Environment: real
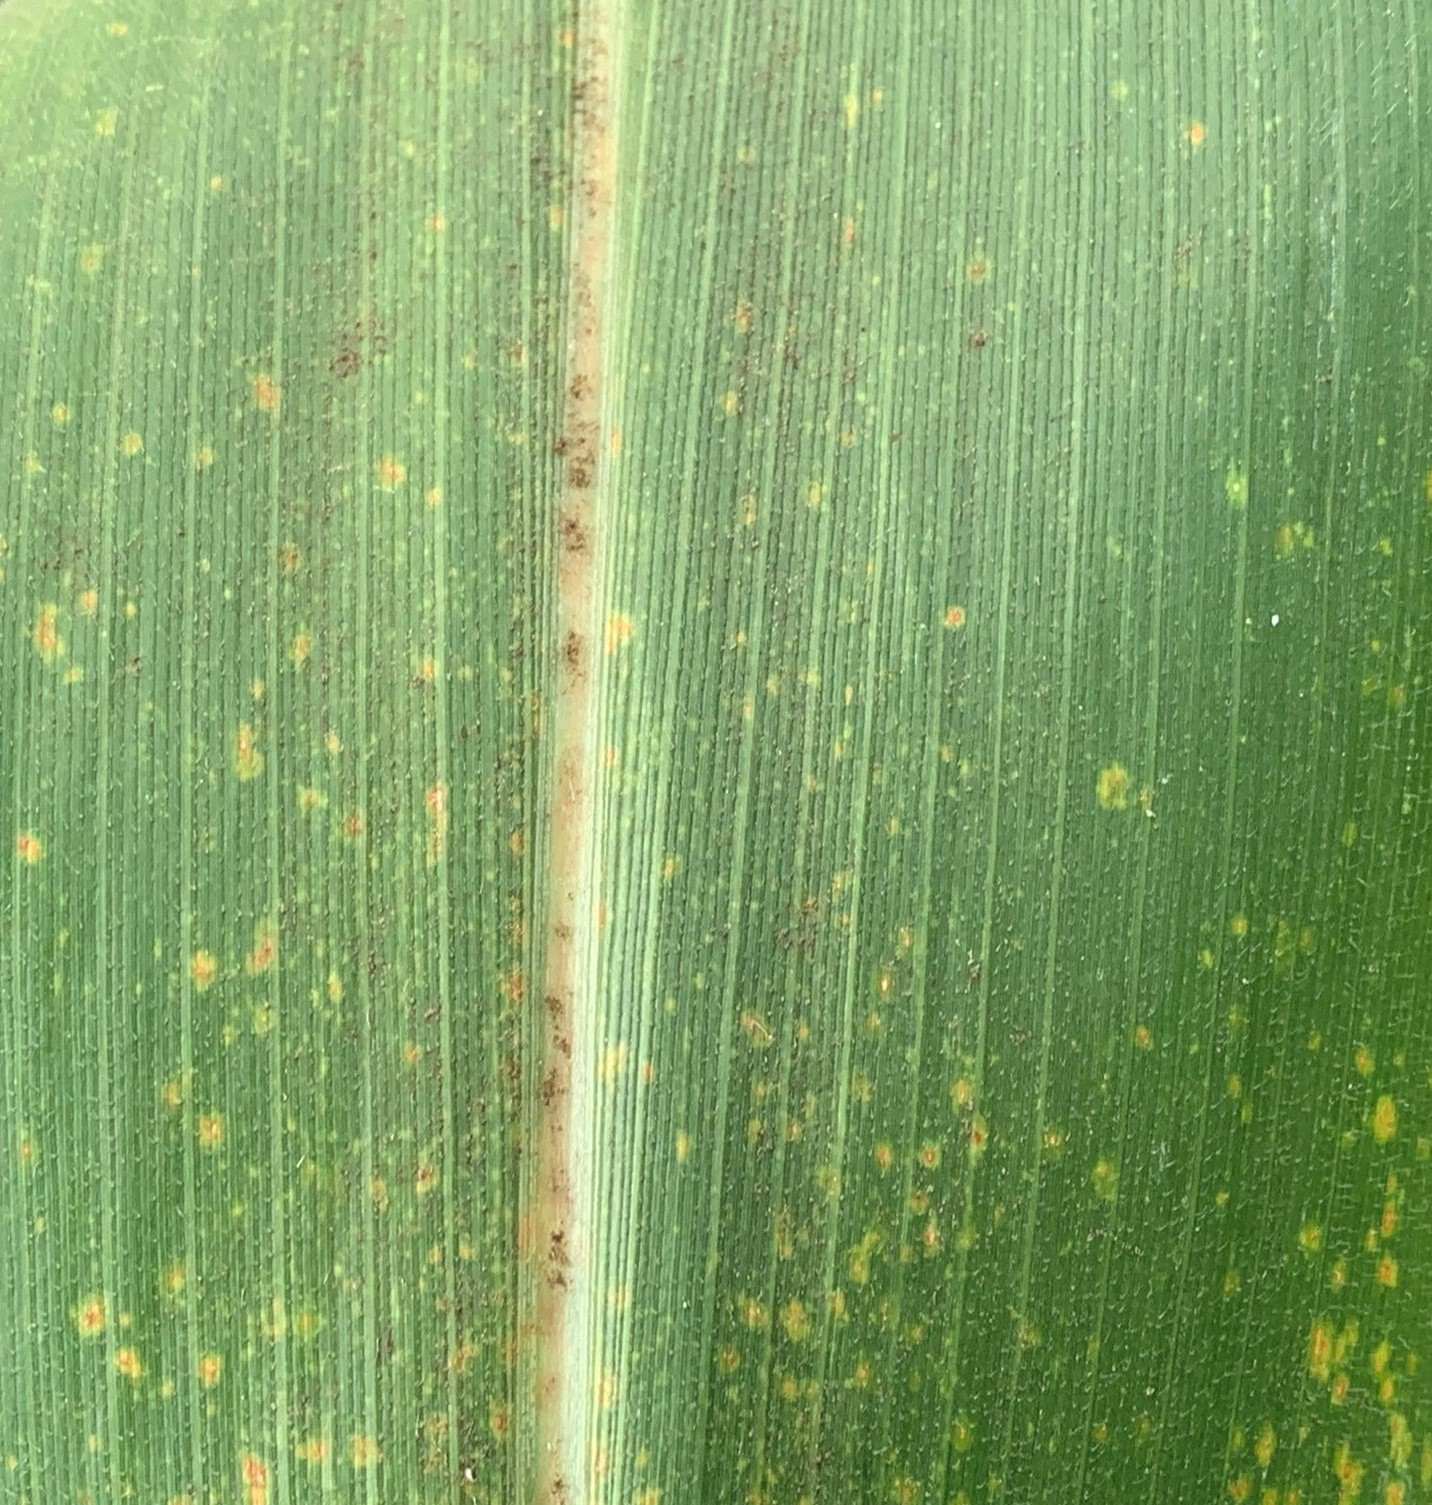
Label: lethal_necrosis